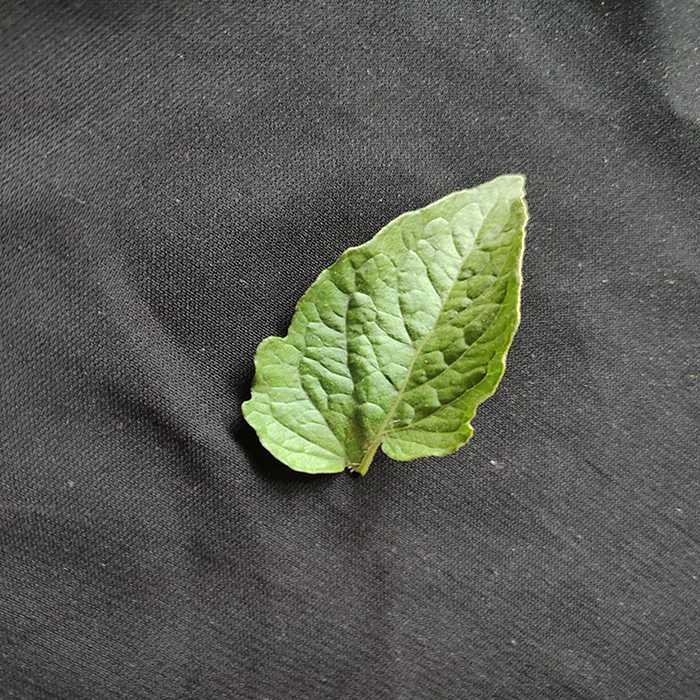
Plant: Tomato
Label: Tomato Fresh leaf